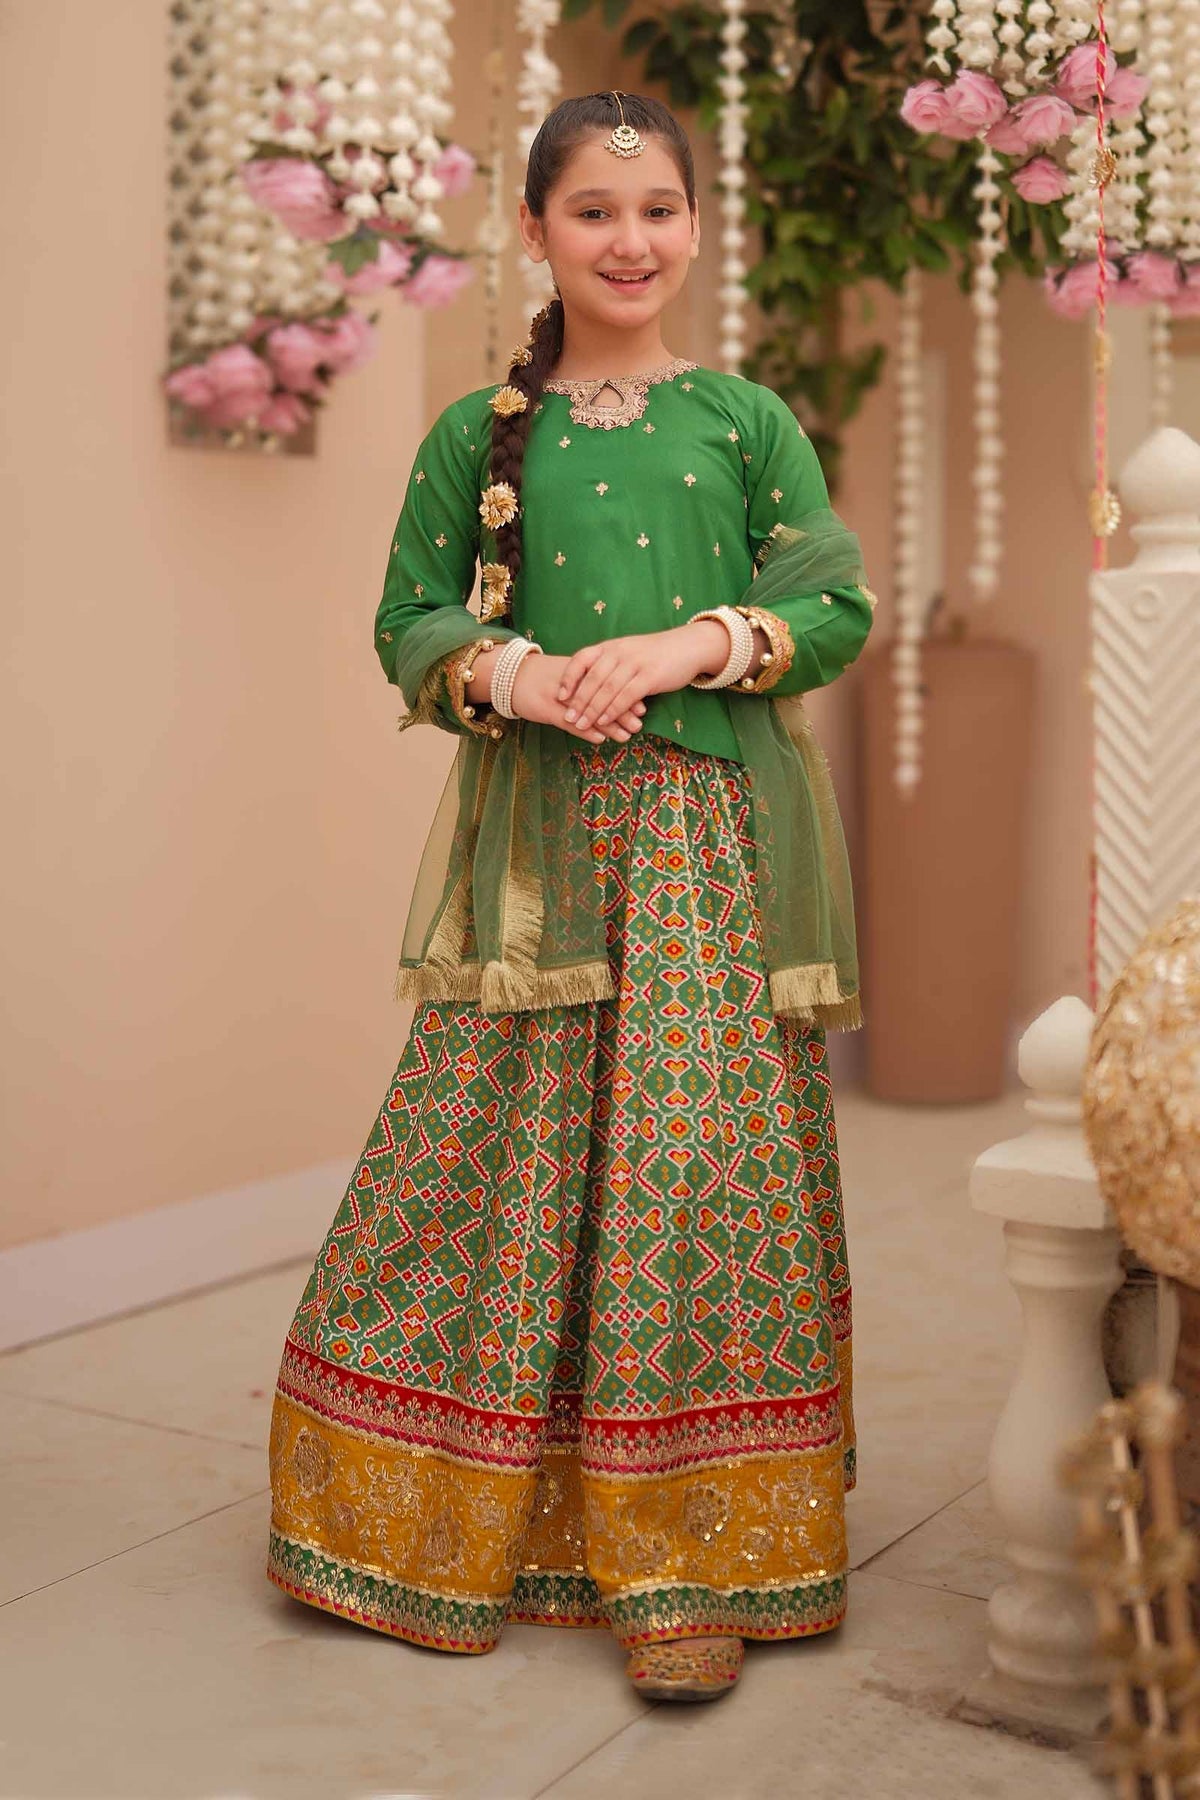
green multi embroidered lehenga set